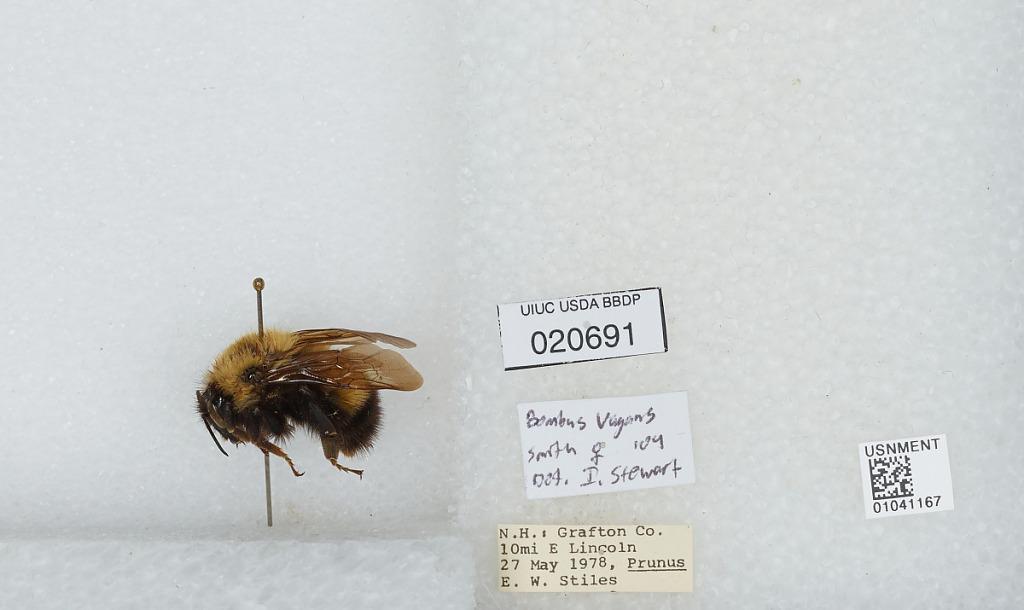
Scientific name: Bombus sp.
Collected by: E. Stiles
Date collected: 1978-5-27
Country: United States
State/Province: New Hampshire
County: Grafton
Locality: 10 miles East of Lincoln
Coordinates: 44.0208, -71.4872
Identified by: Stewart, I.